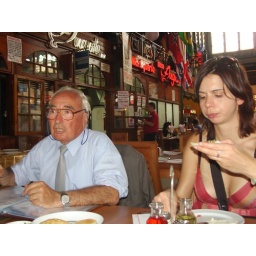
Enjoying a fish dinner in the market hall of Santiago with Ivan.